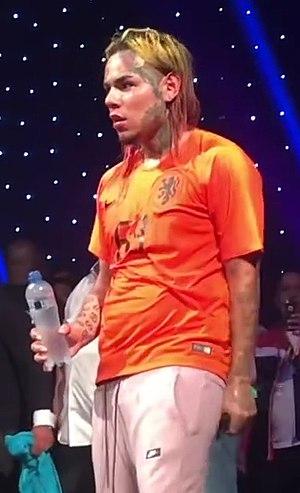
Le Metropolitan Detention Center, Brooklyn est un centre de détention administratif fédéral américain dans le quartier de South Slope à Brooklyn, à New York. Il détient des prisonniers des deux sexes et est divisé en quatre sections de niveau de sécurité différent, en fonction des délits dont sont accusé les détenus. Il est géré par le Federal Bureau of Prisons, une division du Département de la justice des États-Unis.